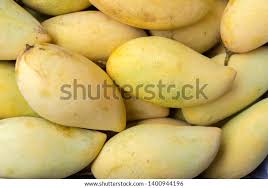
Label: Mango